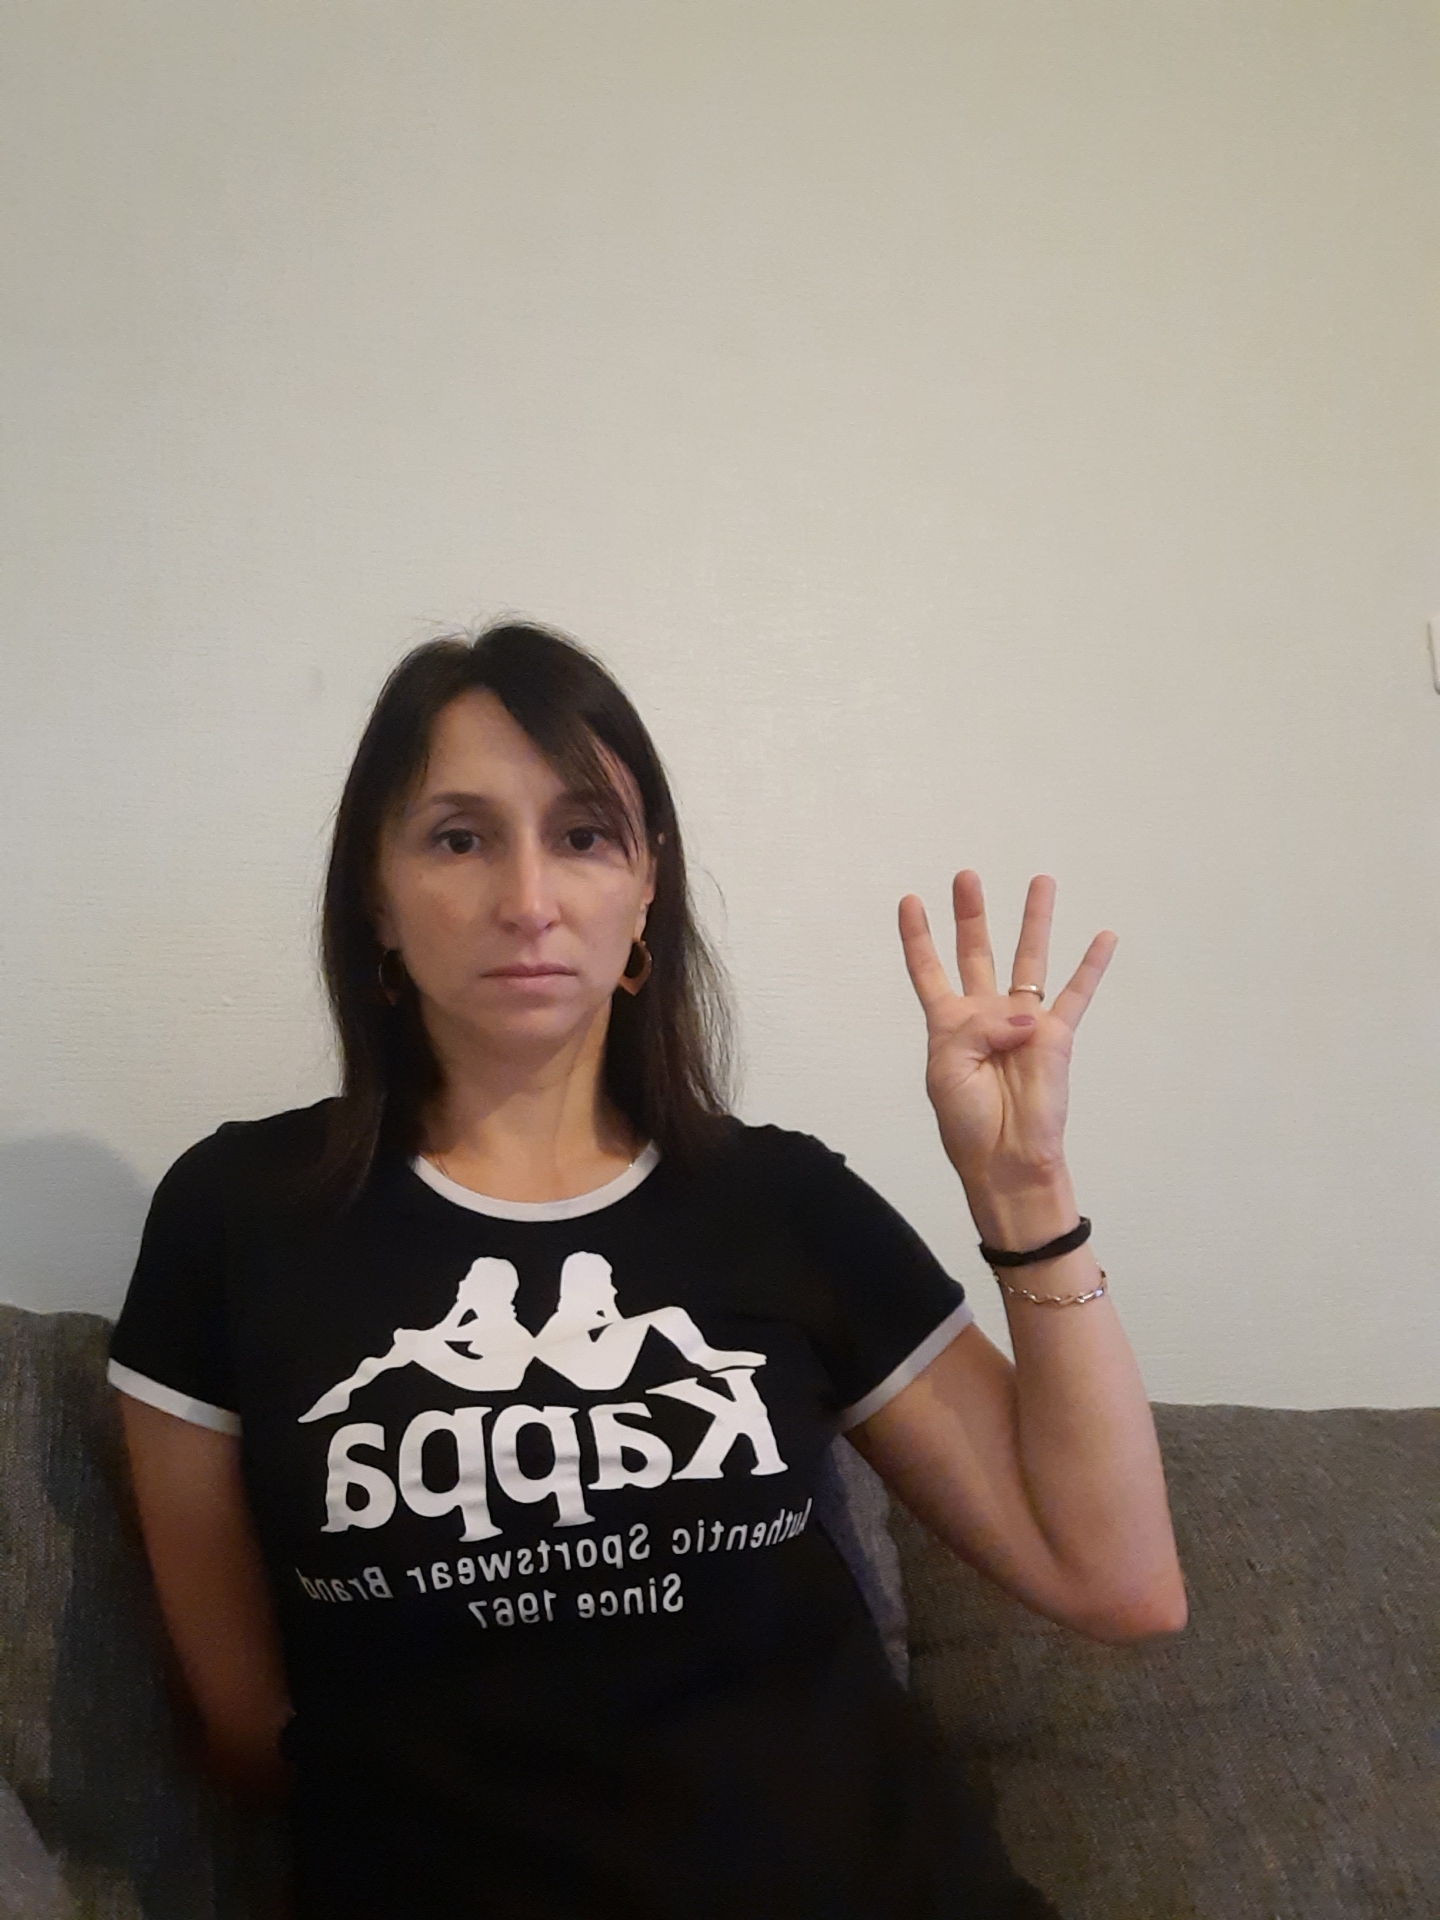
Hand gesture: four